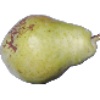
Label: Pear Williams 1